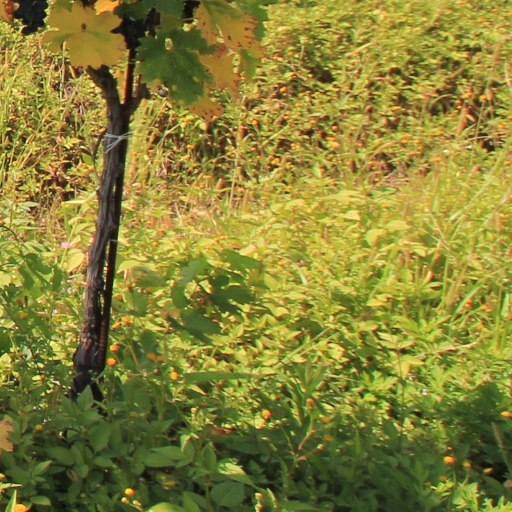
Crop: grape